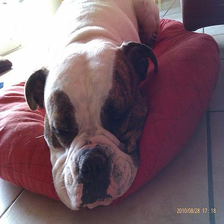
Species: dog
Breed: american bulldog